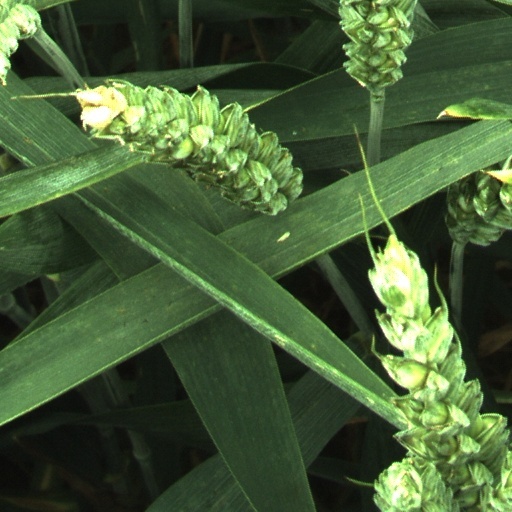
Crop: wheat